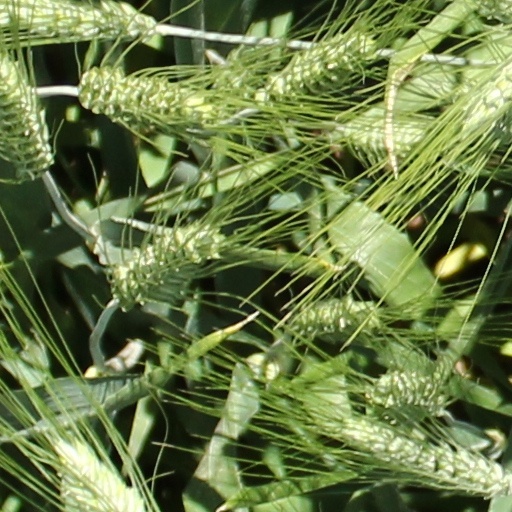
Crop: wheat